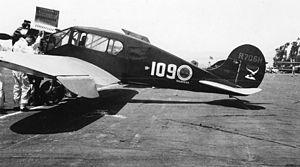
L'Alexander Bullet ou Alexander Eaglerock Bullet était un monoplan à ailes basse doté d'un habitacle fermé conçu à la fin des années 1920 par l'Alexander Aircraft Company. Il se différenciait ainsi des traditionnels biplan construit à cette époque.